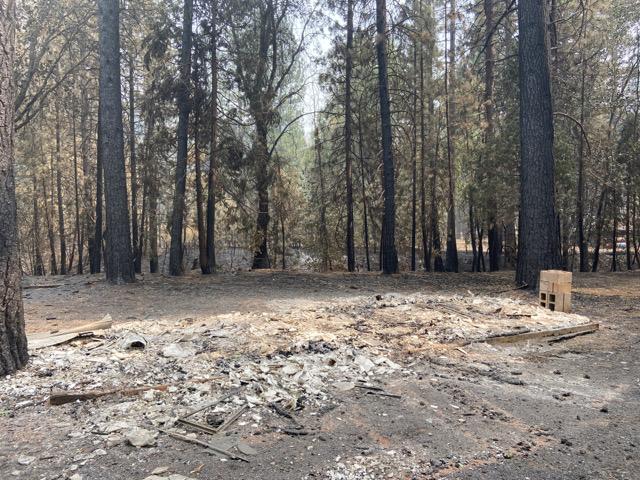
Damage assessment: destroyed